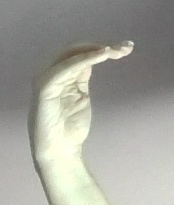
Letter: haa